Paul Kagame

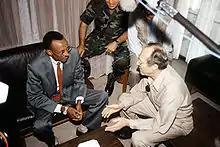
Overhead view of Kagame and Perry seated on leather seats with a large microphone visible and another army member in the background

The infrastructure and economy of the country suffered greatly during the genocide. Many buildings were uninhabitable, and the former regime had taken all currency and moveable assets when they fled the country. Human resources were also severely depleted, with over of the population having been killed or fled. Many who remained were traumatised; most had lost relatives, witnessed killings, or participated in the genocide. Kagame controlled the national army and was responsible for maintaining the government's power, while other officials began rebuilding the country.